Hertha Block

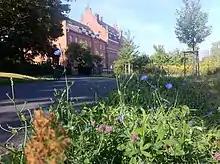
The Hertha Block Promenade in Berlin

The Hertha Block Promenade, which runs between the Tempelhof and Schöneberg districts in Berlin, is named for her.